Question: Please indicate a possible affordance area of the knife that can be used for holding.
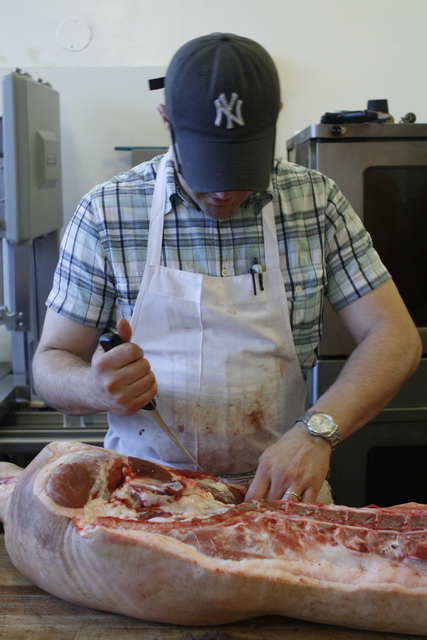
Answer: [96, 329.5, 157, 407.5]